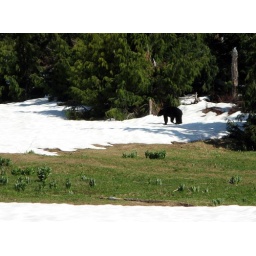
A black bear foraging in a newly-exposed alpine meadow.